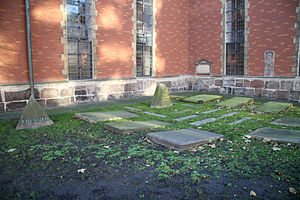
Urtegård (kirkegård)
Lille urtegård ved Holmens Kirke
Den del af en kirkegård, der ligger tættest ved kirken, betegnes fra gammel tid urtegård. Den var den mest eftertragtede del af kirkegården, så derfor var området omkring koret – korurtegården – det fineste.